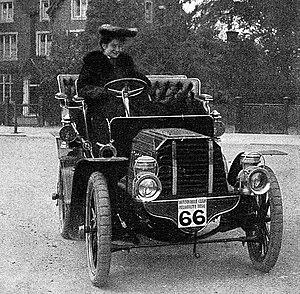
Dorothy Elizabeth Lewitt née Dorothy Elizabeth Levi, née le 5 janvier 1882 dans le district de Hackney et morte le 17 mai 1922 à Marylebone, Grand Londres, dite The fastest girl on Earth, ou encore The Champion Lady Motorist of the World, était une pilote automobile anglaise, pionnière en la matière, aviatrice et également championne de motonautisme. Elle remporta deux records du monde de vitesse terrestre féminins. Après sa carrière sportive elle est devenue journaliste.